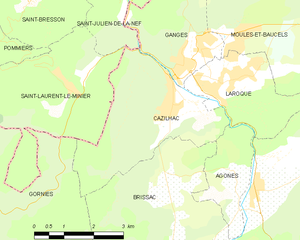
Carte de la commune française de code INSEE 34067 - Cazilhac (Hérault)
Cazilhac est une commune française située dans le département de l'Hérault en région Occitanie.